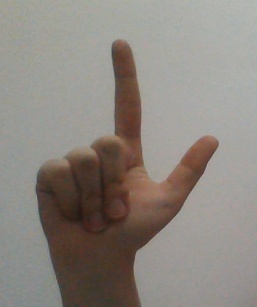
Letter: laam